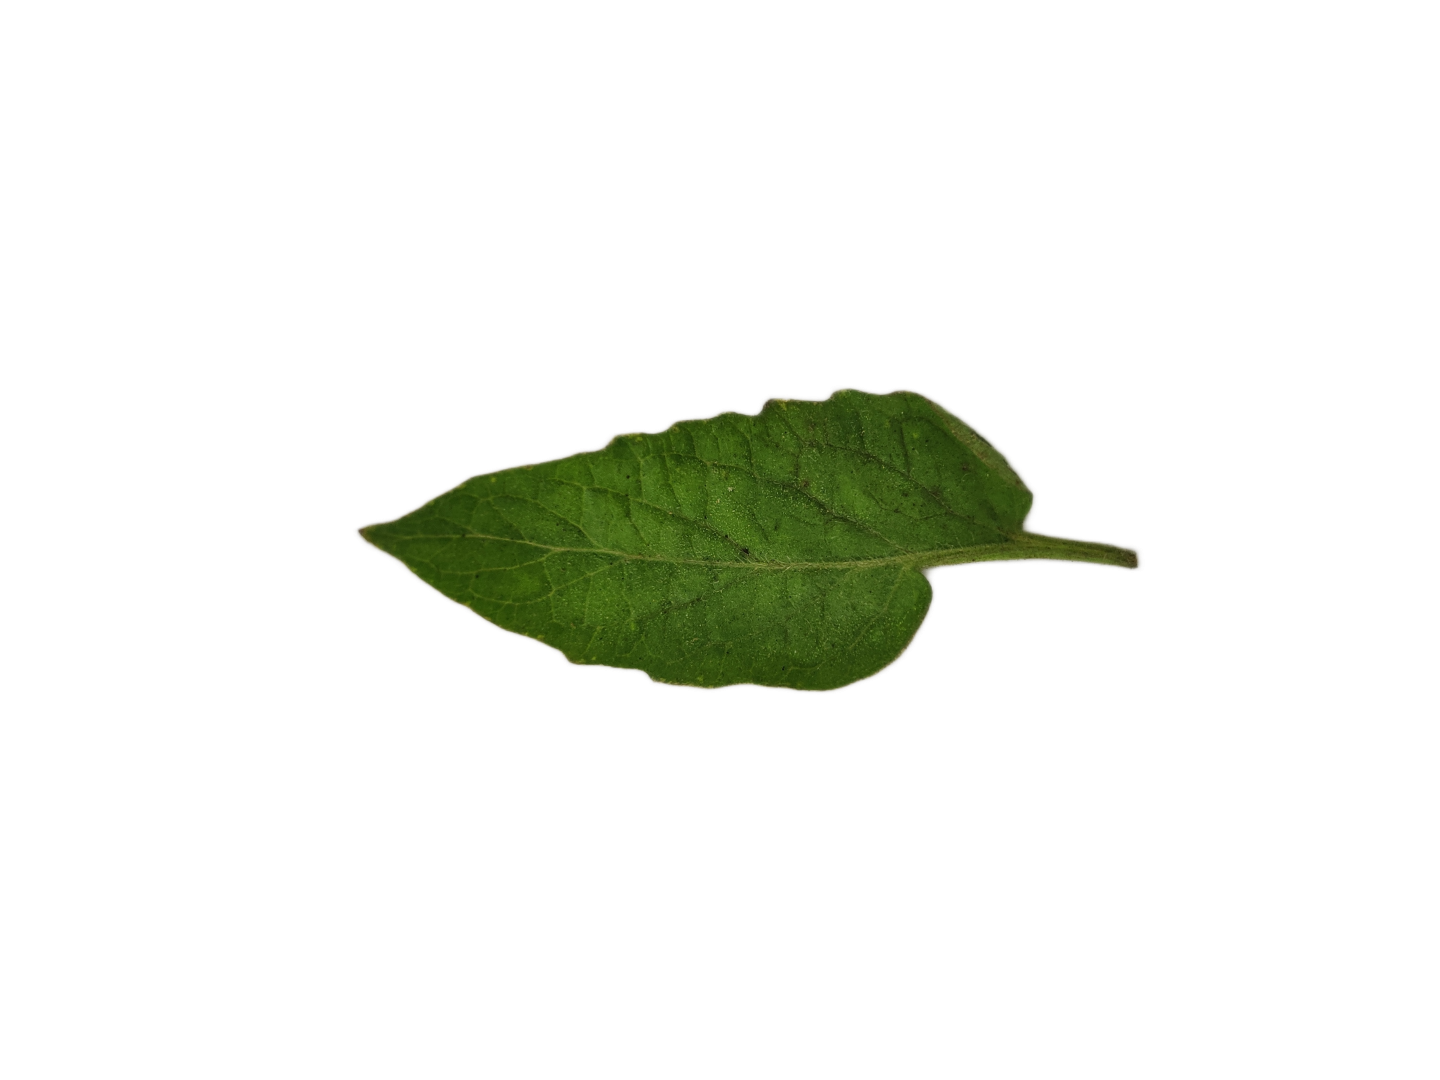
Crop: Tomato
Label: Healthy